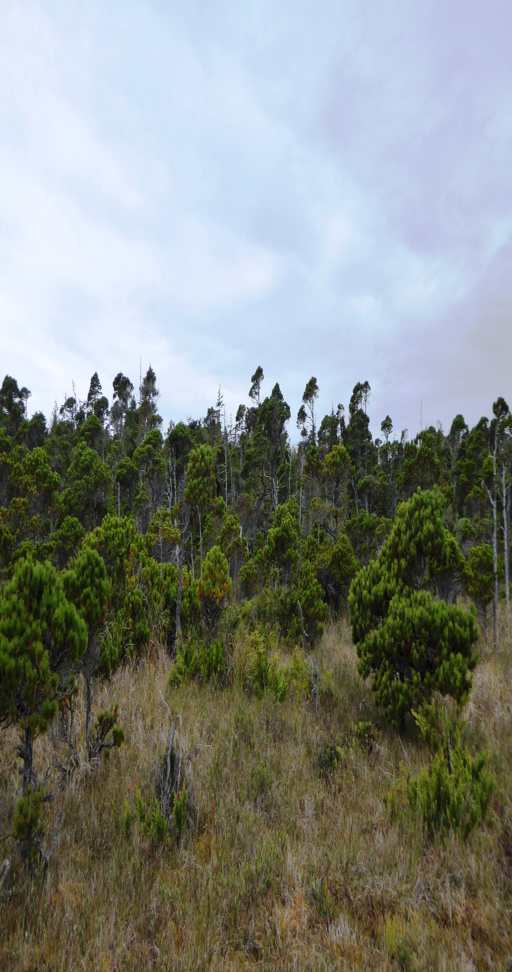
a forest of stunted trees that stand in sharp contrast to the giants of the other forests